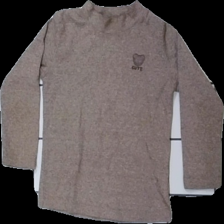
View: front
Type: Top
Category: Children
Brand: Not in the list
Brand text on label: Small Plantation
Colors: Brown
Material: 63% poly, 37% cott
Cut: Regular, C-collar
Size: M
Season: Autumn
Price range: <50
Recommended usage: Export
Description: Brown top for kids, from Small Plantation, size 9(?). Poor condition.